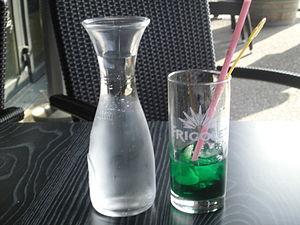
Menthe à l'eau en Provence
Les menthes forment un genre de plantes herbacées vivaces de la famille des Lamiacées, sous-famille des Nepetoideae, tribu des Mentheae, sous-tribu des Menthinae. Ce genre comprend de nombreuses espèces, dont beaucoup sont cultivées comme plantes aromatiques et condimentaires, ornementales ou médicinales.